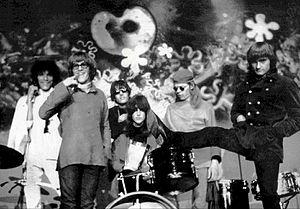
Laura Nyro est une autrice-compositrice-interprète et pianiste américaine. Sa musique mêle rock, jazz, rhythm and blues, gospel et Brill Building Pop.